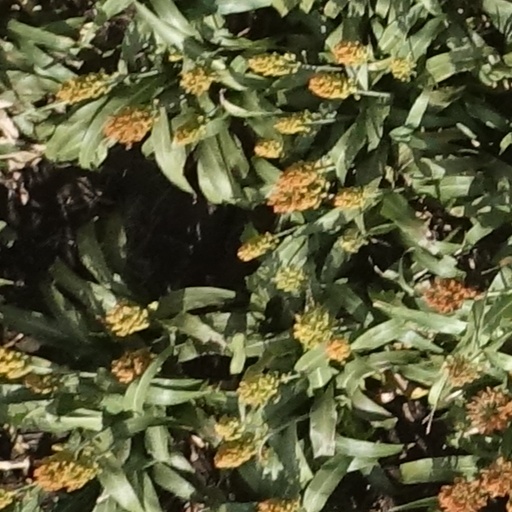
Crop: sorghum